Cleveland, Utah

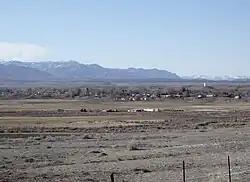
Cleveland as seen from the south, with the Wasatch Plateau in the distant left, March 2008

In 1890, a log school with plank benches was outgrown by 1893 when a frame building was built. Later a two-story section was added. The adobe brick school was built in 1912. Harry B. Mortensen and C. Leslie Bennett were instrumental in getting sports, music, and speech programs started for school students. A new school was built in 1976 and remodeled in 1989.